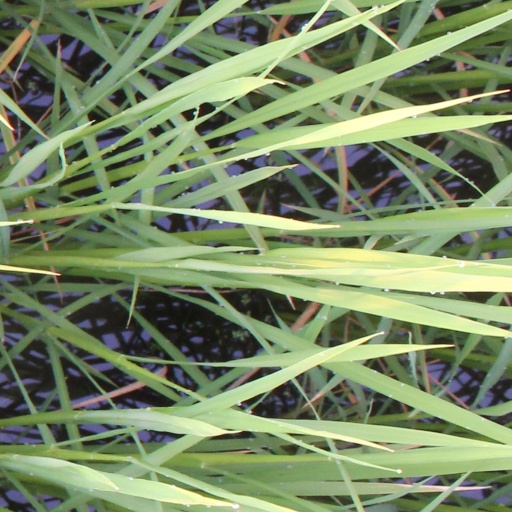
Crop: rice